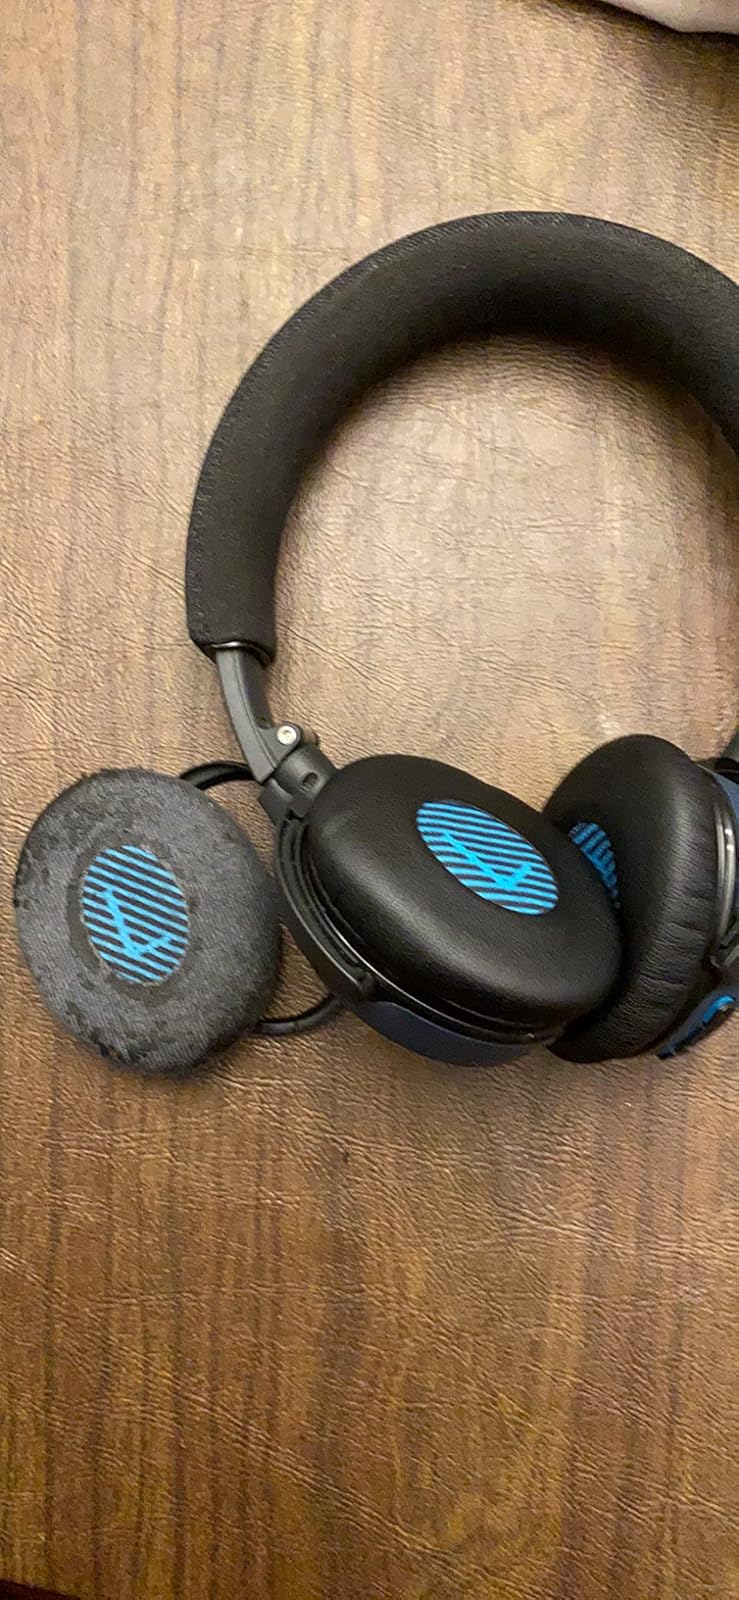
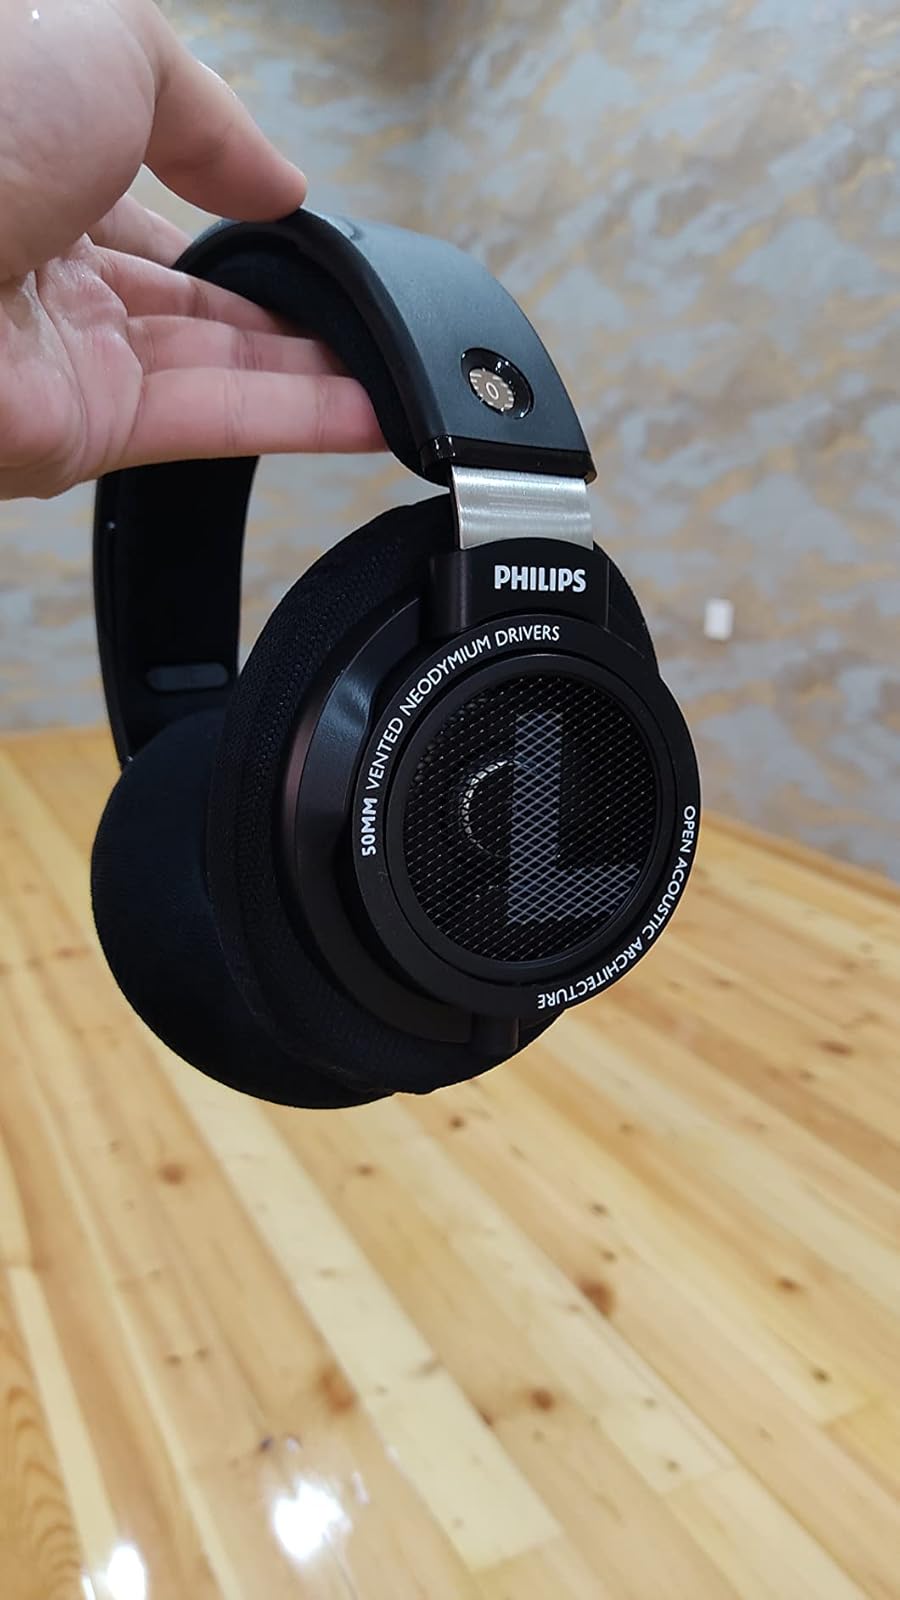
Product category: headphones
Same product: no